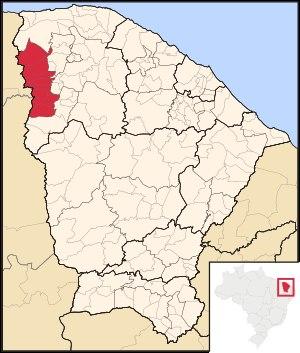
La microrégion d'Ibiapaba est l'une des sept microrégions qui subdivisent le nord-ouest de l'État du Ceará au Brésil.